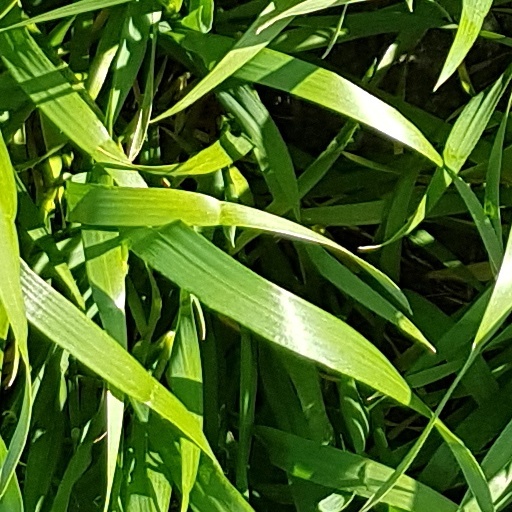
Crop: wheat